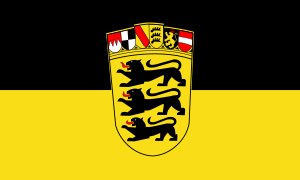
Baden-Württembergs flag
Baden-Württembergs statsflag med delstatens store våben.
Baden-Württembergs flag er delt i sort over gult. Flagfarverne er afledet fra Baden-Württembergs våben, tre sorte løver på gul baggrund, og går tilbage til farverne for hertugdømmet Schwaben fra 1100-tallet.